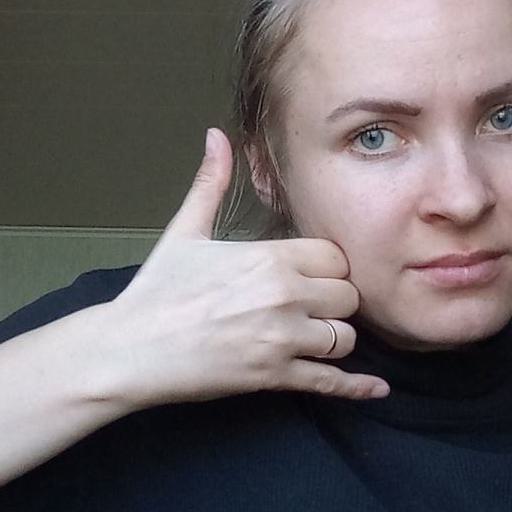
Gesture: call